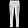
Label: Trouser